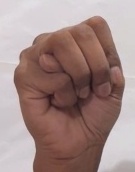
ASL sign: M